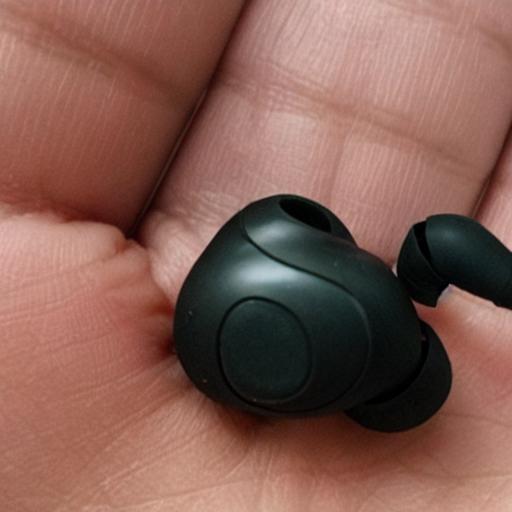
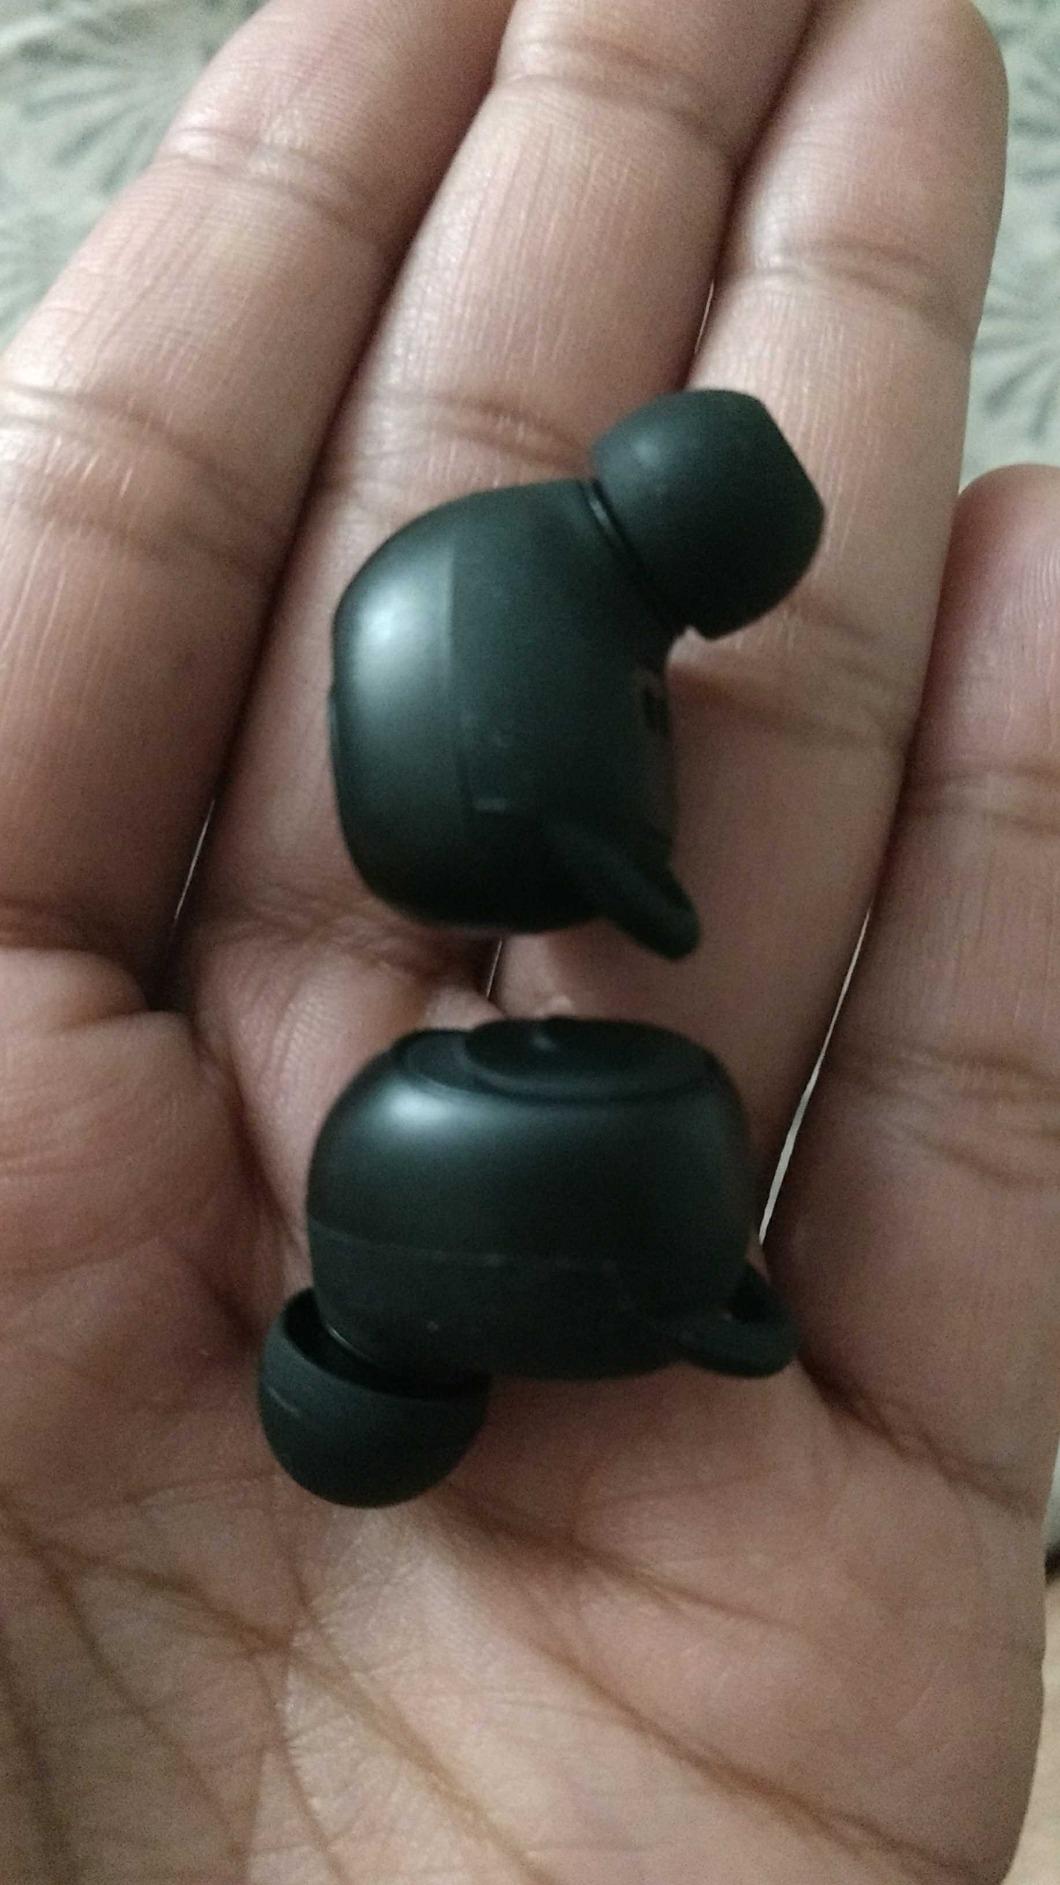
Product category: earbuds
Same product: no